Nord-Trøndelag

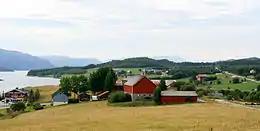
Seierstad in Fosnes Municipality

However, the spruce dominated forest (some birch) covers a much larger area, and Nord-Trøndelag is the second largest timber producing county in Norway (after Hedmark). The forest and highland in Nord-Trøndelag is one of few places in Norway with four species of deer (moose, roe deer, red deer and reindeer). There are mountains near the border with Sweden, and coastal mountains with bare rock at the northern coast. The spruce forests occurs even at the coast, where some areas are classified as temperate rainforest (boreal rainforest, see Scandinavian coastal conifer forests). There are several national parks in the county, among them Blåfjella–Skjækerfjella National Park (one of the largest in Norway), Børgefjell National Park (partly), Lierne National Park and Skarvan and Roltdalen National Park (partly).